1902 Dewsbury by-election

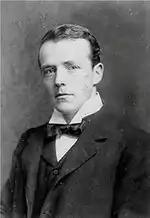
Walter Runciman

With Dewsbury being a hitherto safe Liberal seat, the likelihood was that the local party would be spoiled for choice for potential candidates. It was reported that a number of local worthies were in line for consideration including Mr E Talbot, a member of the local school board, Alderman J Anty of Batley (described as an extreme teetotaler), Mr G Thorpe a director of the Cooperative Wholesale Society, Mr J Brown a chemical manufacturer from Savile Town and Mr W Wilson JP, a card manufacturer from Mirfield. So the local Association clearly felt they should take their time before coming to a decision. On meeting in early October 1901 they confined themselves to passing a resolution thanking Oldroyd for past services and regretting his decision to resign. They did not seem to have been attracted to the idea of inviting Sam Woods to stand as a Lib-Lab.